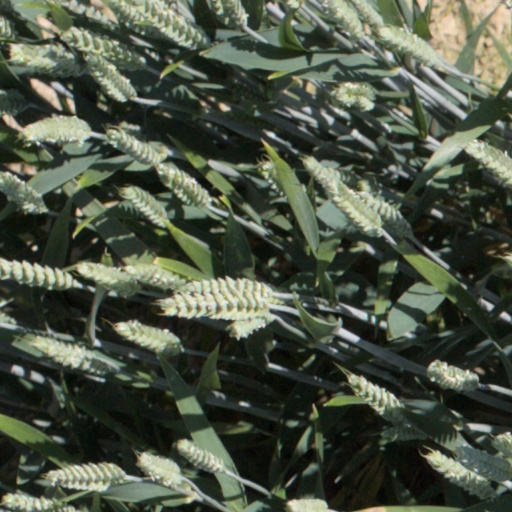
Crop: wheat